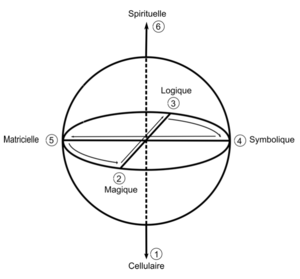
Application de la Structure absolue aux niveaux de conscience.
L'Astrologie Structurale est un courant contemporain de l'astrologie qui s'est préoccupé des problèmes d'interprétation et en a fait sa spécificité : comment éviter au maximum les projections de l'astrologue, comment trouver des garde-fous, comment respecter une intégrité et une verticalité de l'interprétation qui ne piège pas la personne dans une image figée d'elle-même, comment générer un espace transitionnel qui permette à la personne qui écoute l'astrologue de se sentir libre et responsable.